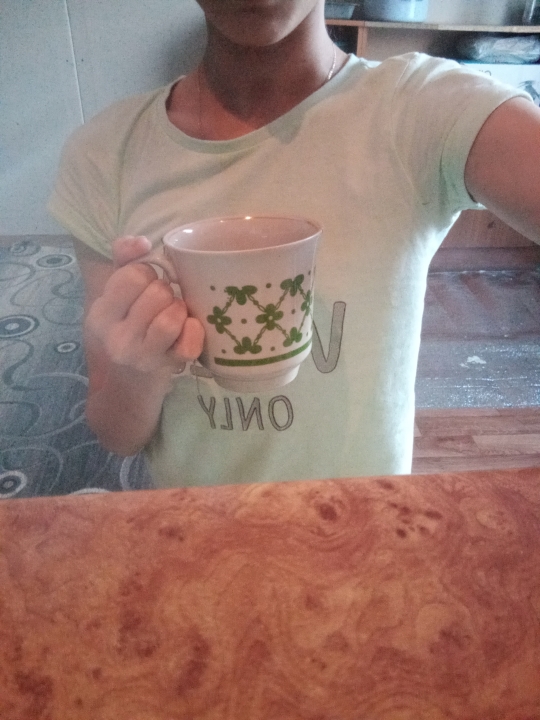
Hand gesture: no_gesture